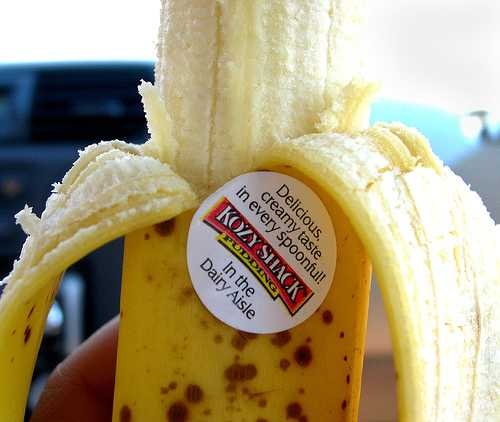
Label: Banana